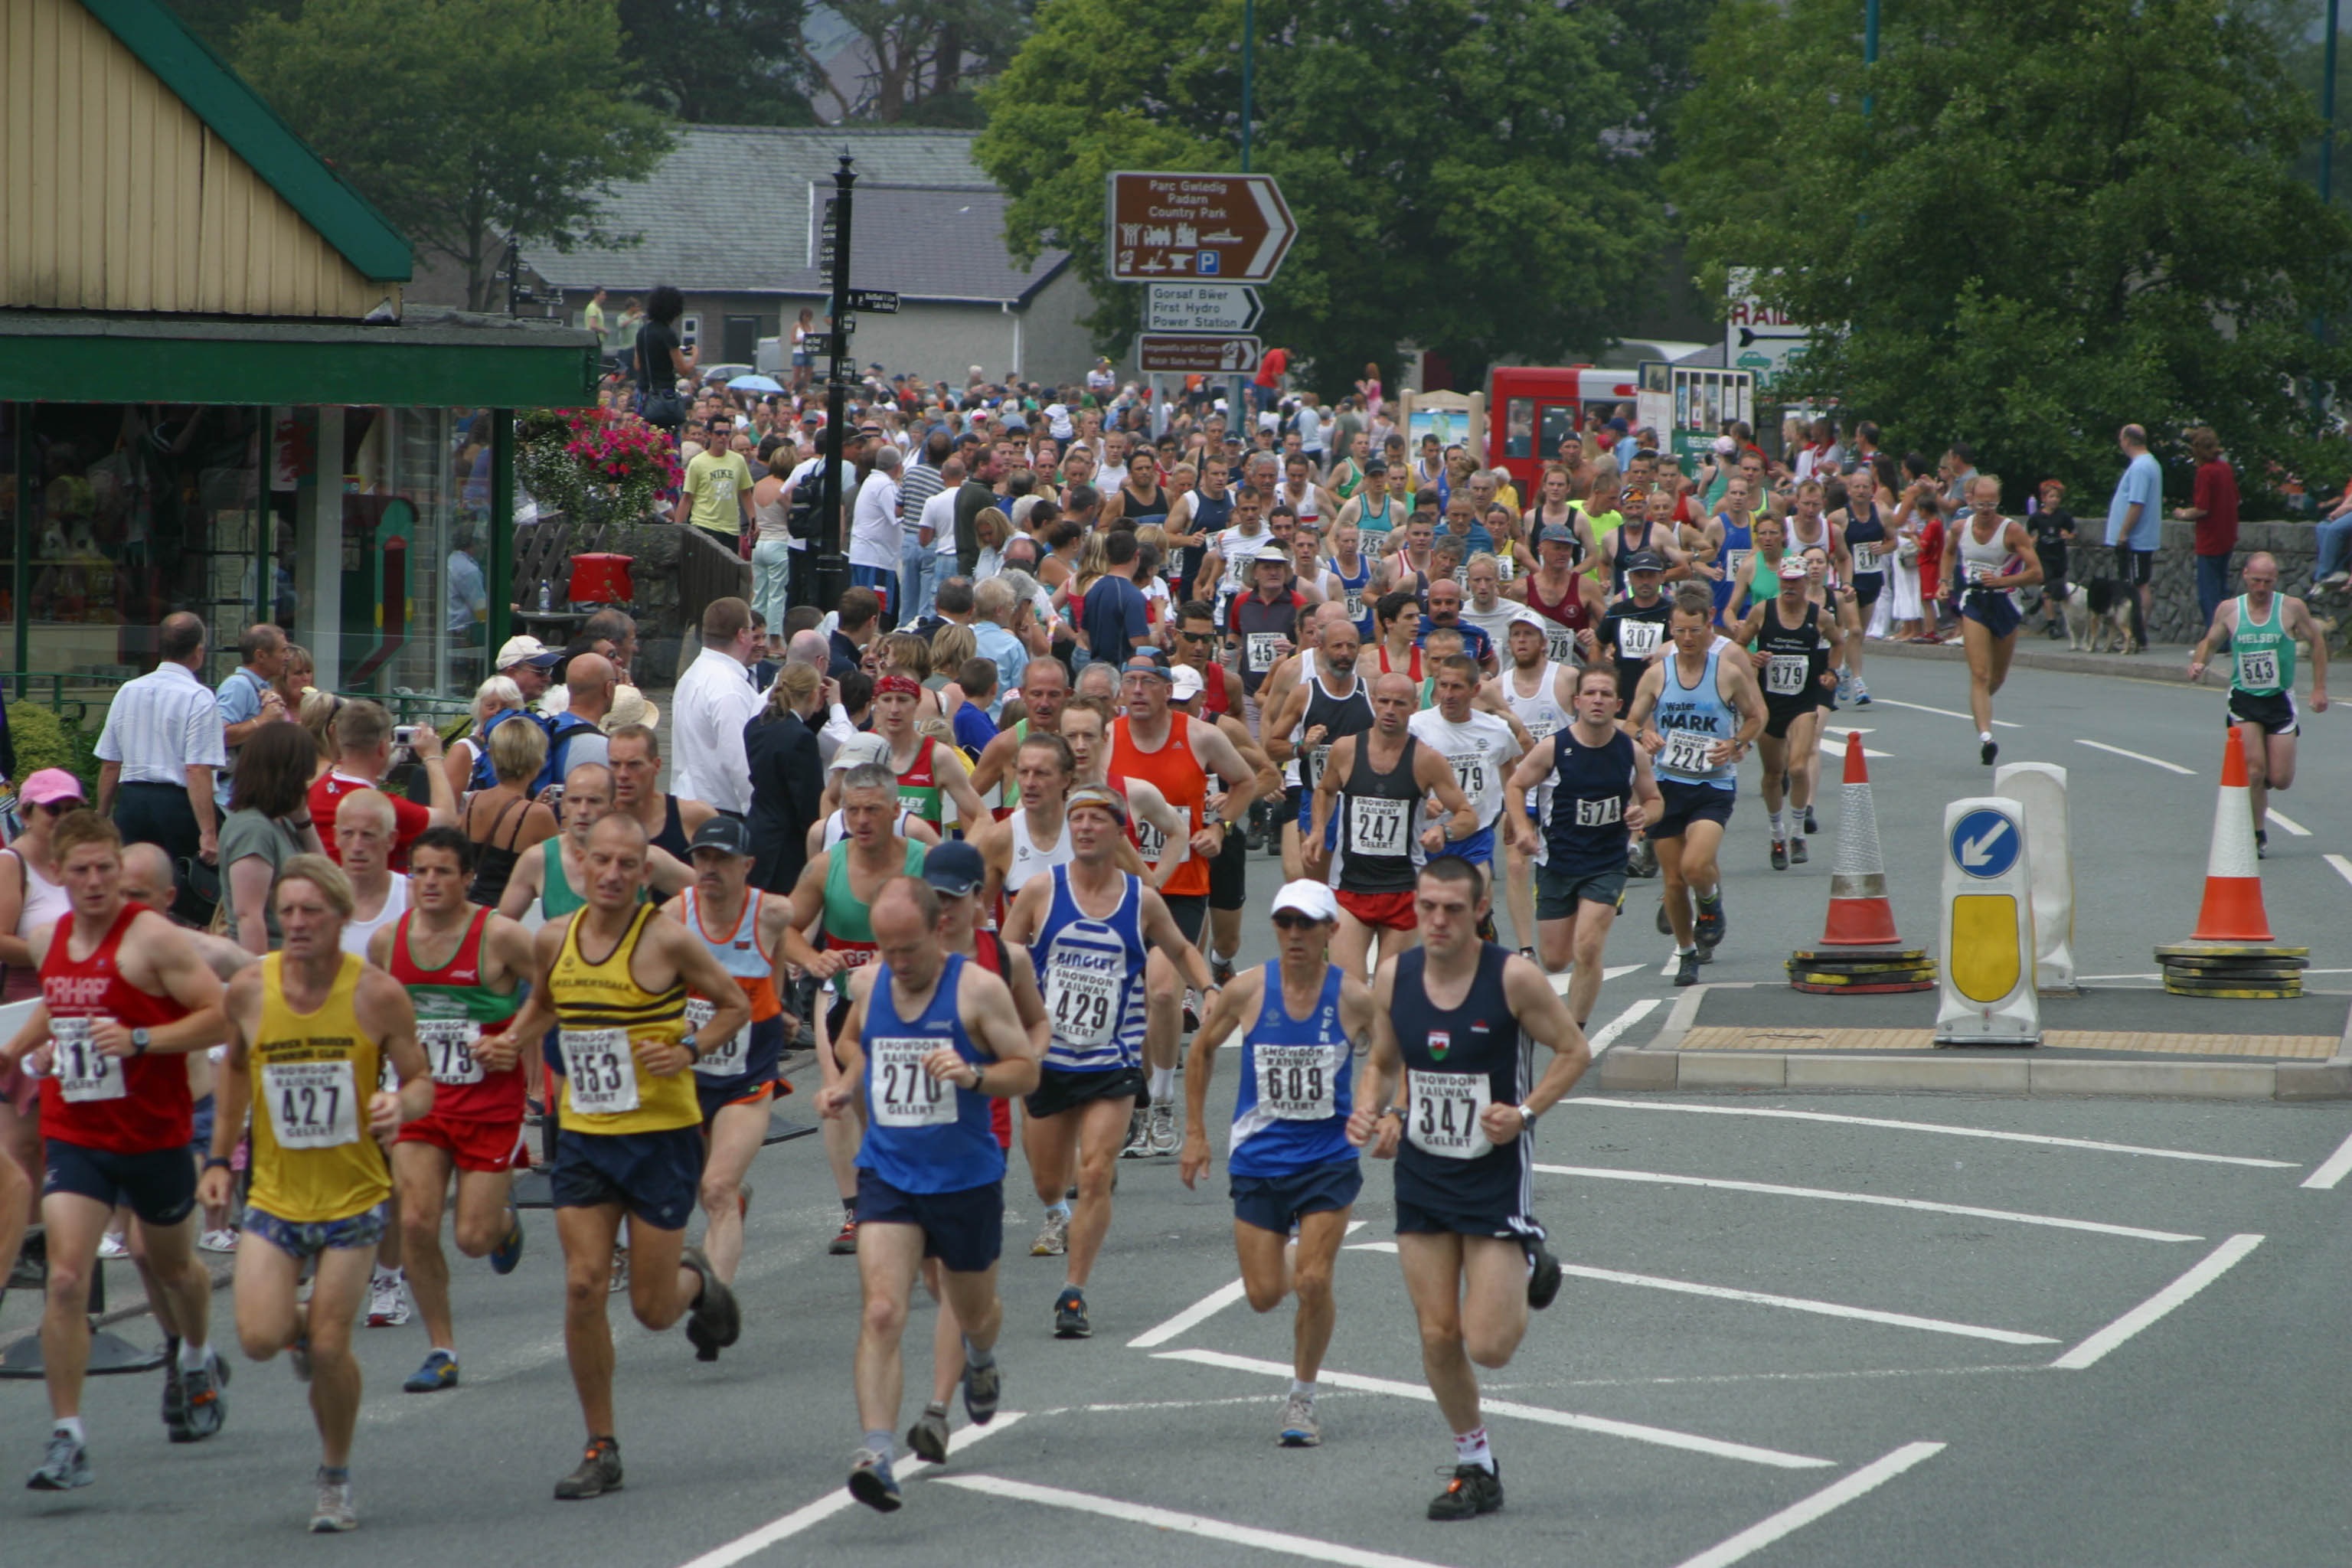
person, mountain, running, recreation, 2015, race, wales, marathon, sports, endurance, athletics, llanberis, snowdon, physical exercise, outdoor recreation, human action, individual sports, duathlon, track and field athletics, long distance running, half marathon, middle distance running